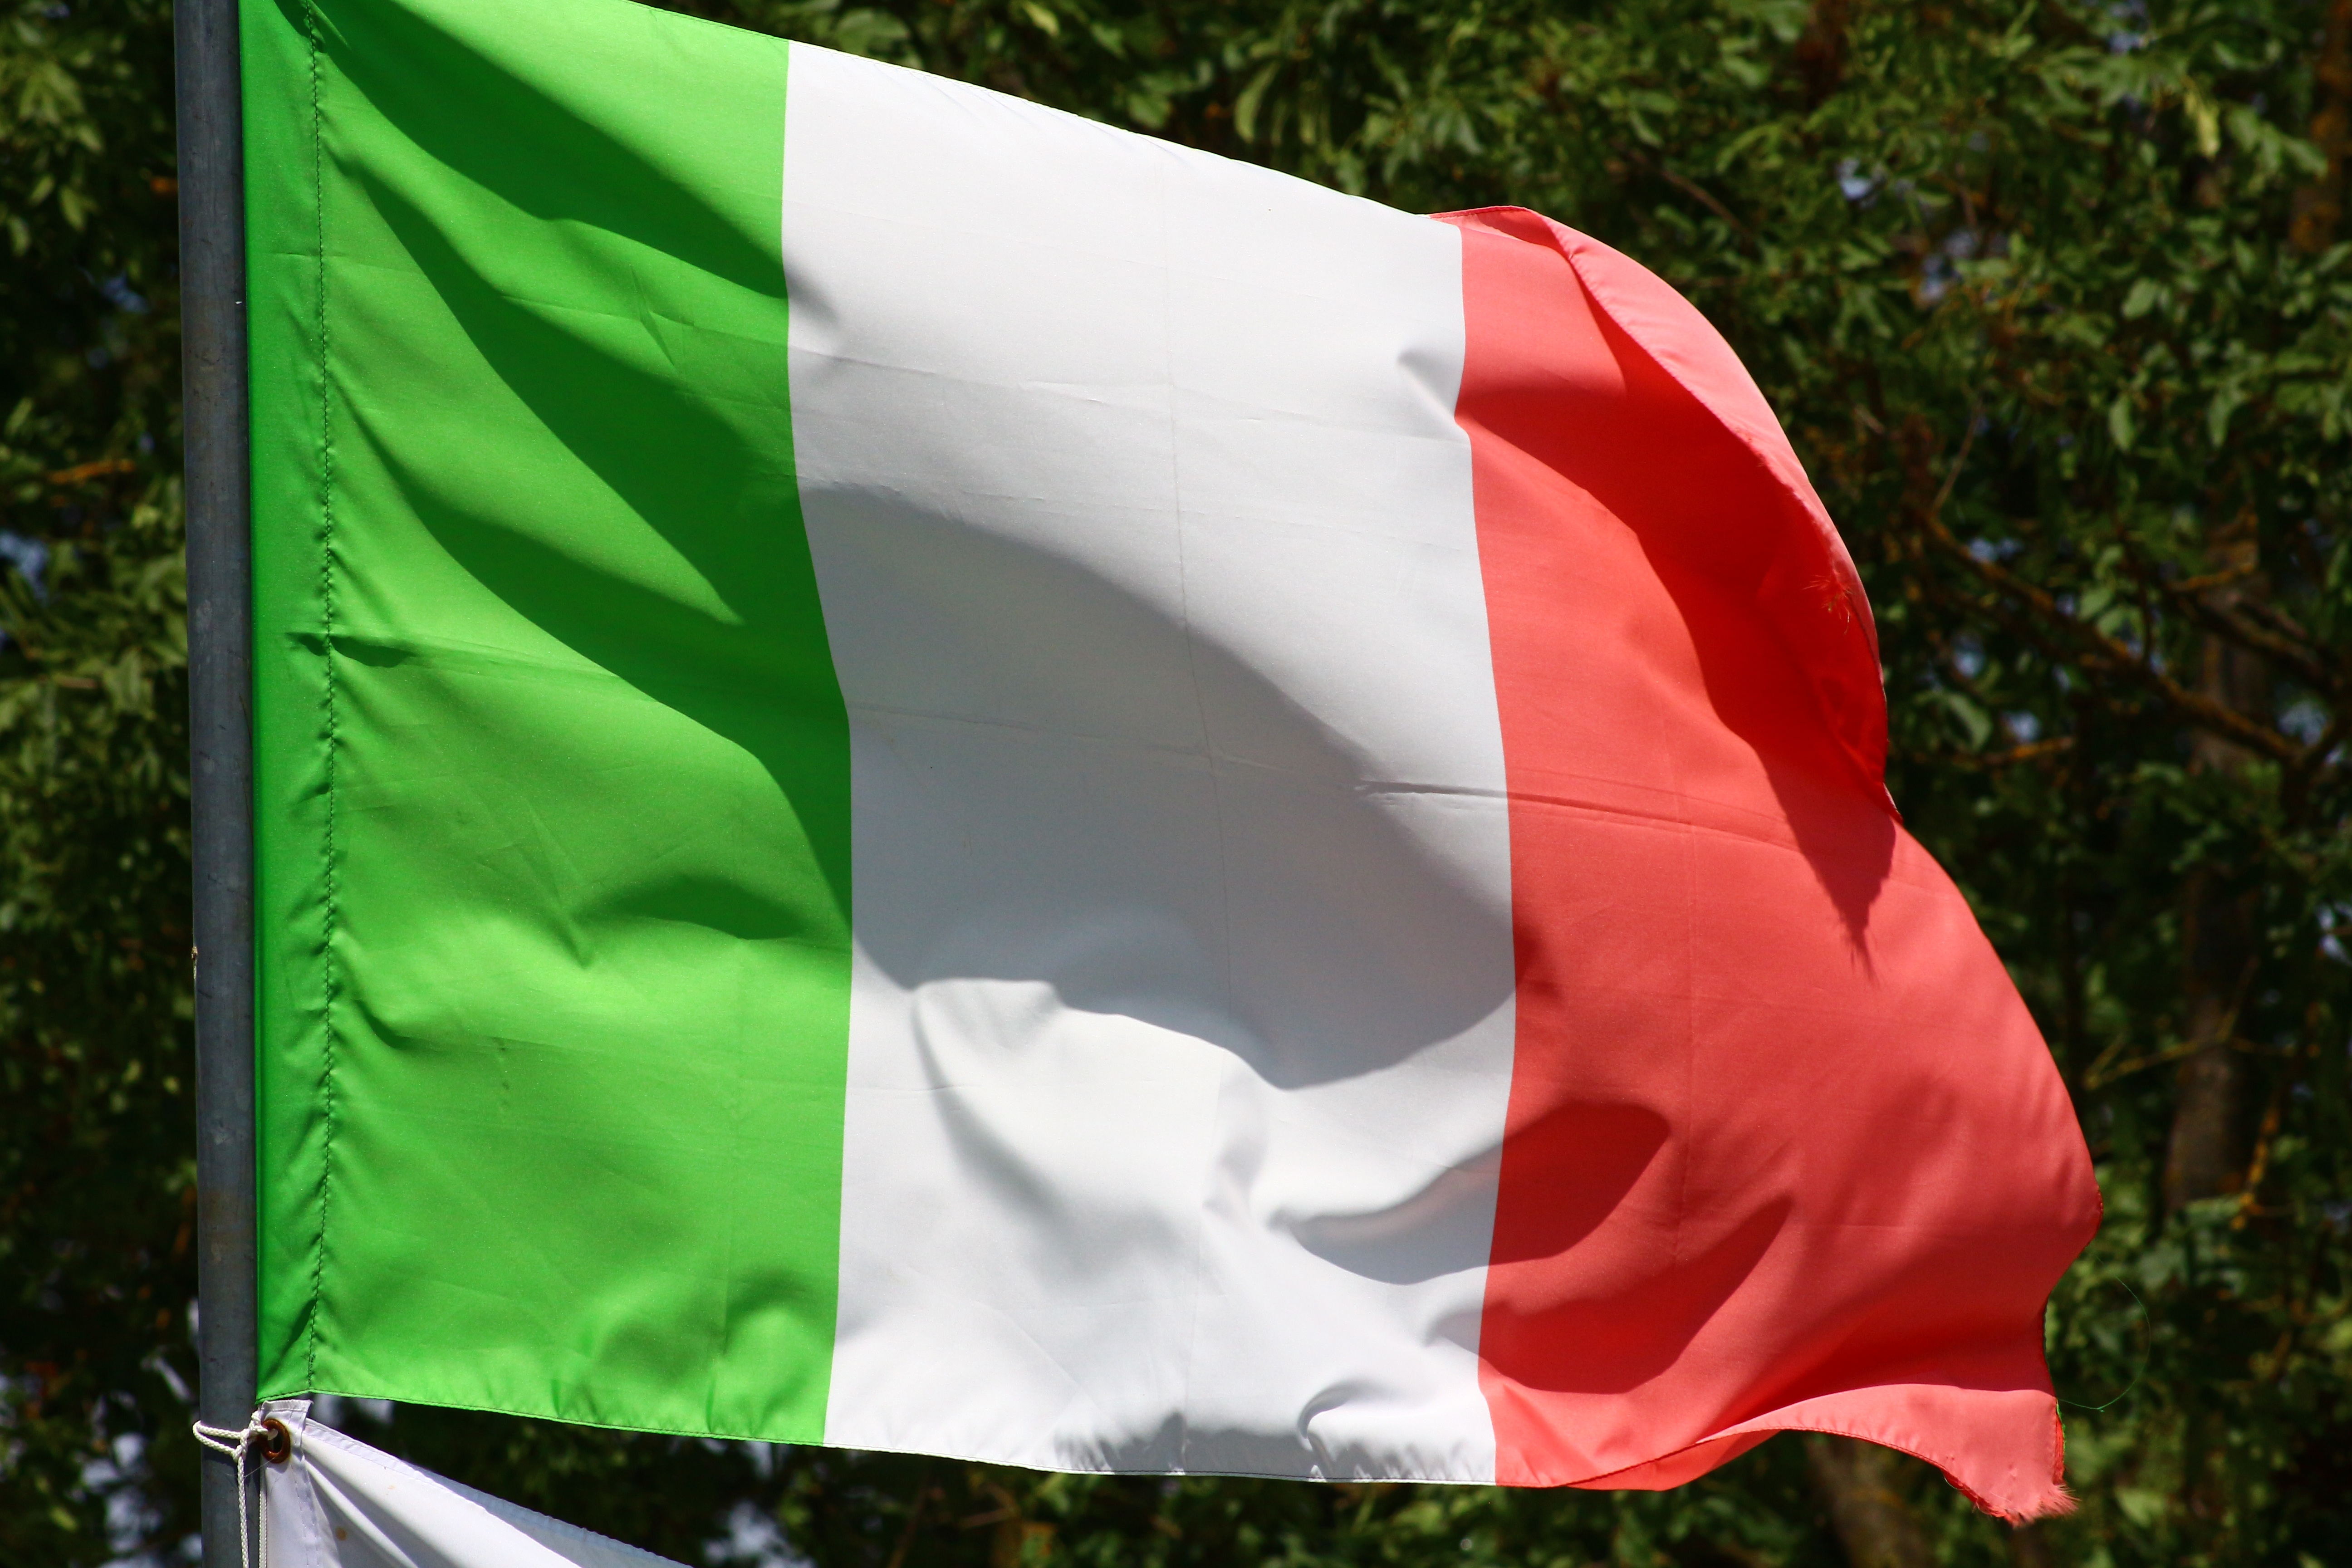
leaf, wave, flower, wind, europe, green, red, symbol, flag, italy, tent, rome, nation, italian, patriotic